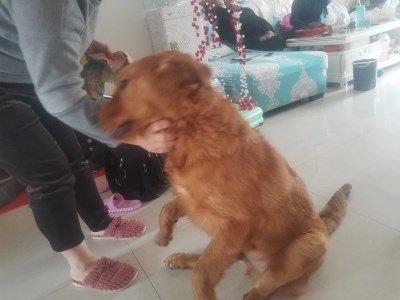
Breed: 5355-n000126-golden_retriever